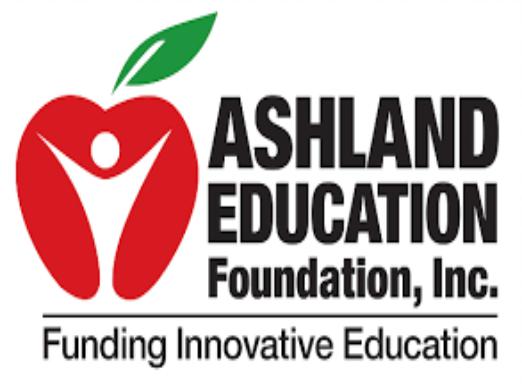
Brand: Ashland Inc
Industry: Others